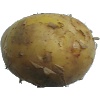
Label: Potato White 1